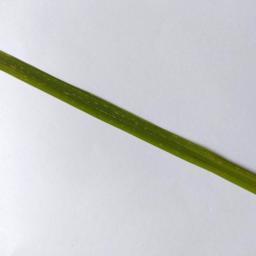
Label: Rice___Healthy